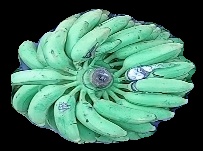
Variety: elakki-bale
Grade: grade1